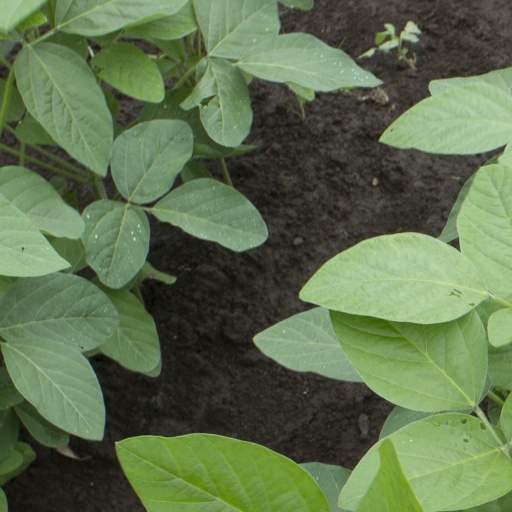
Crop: soybean